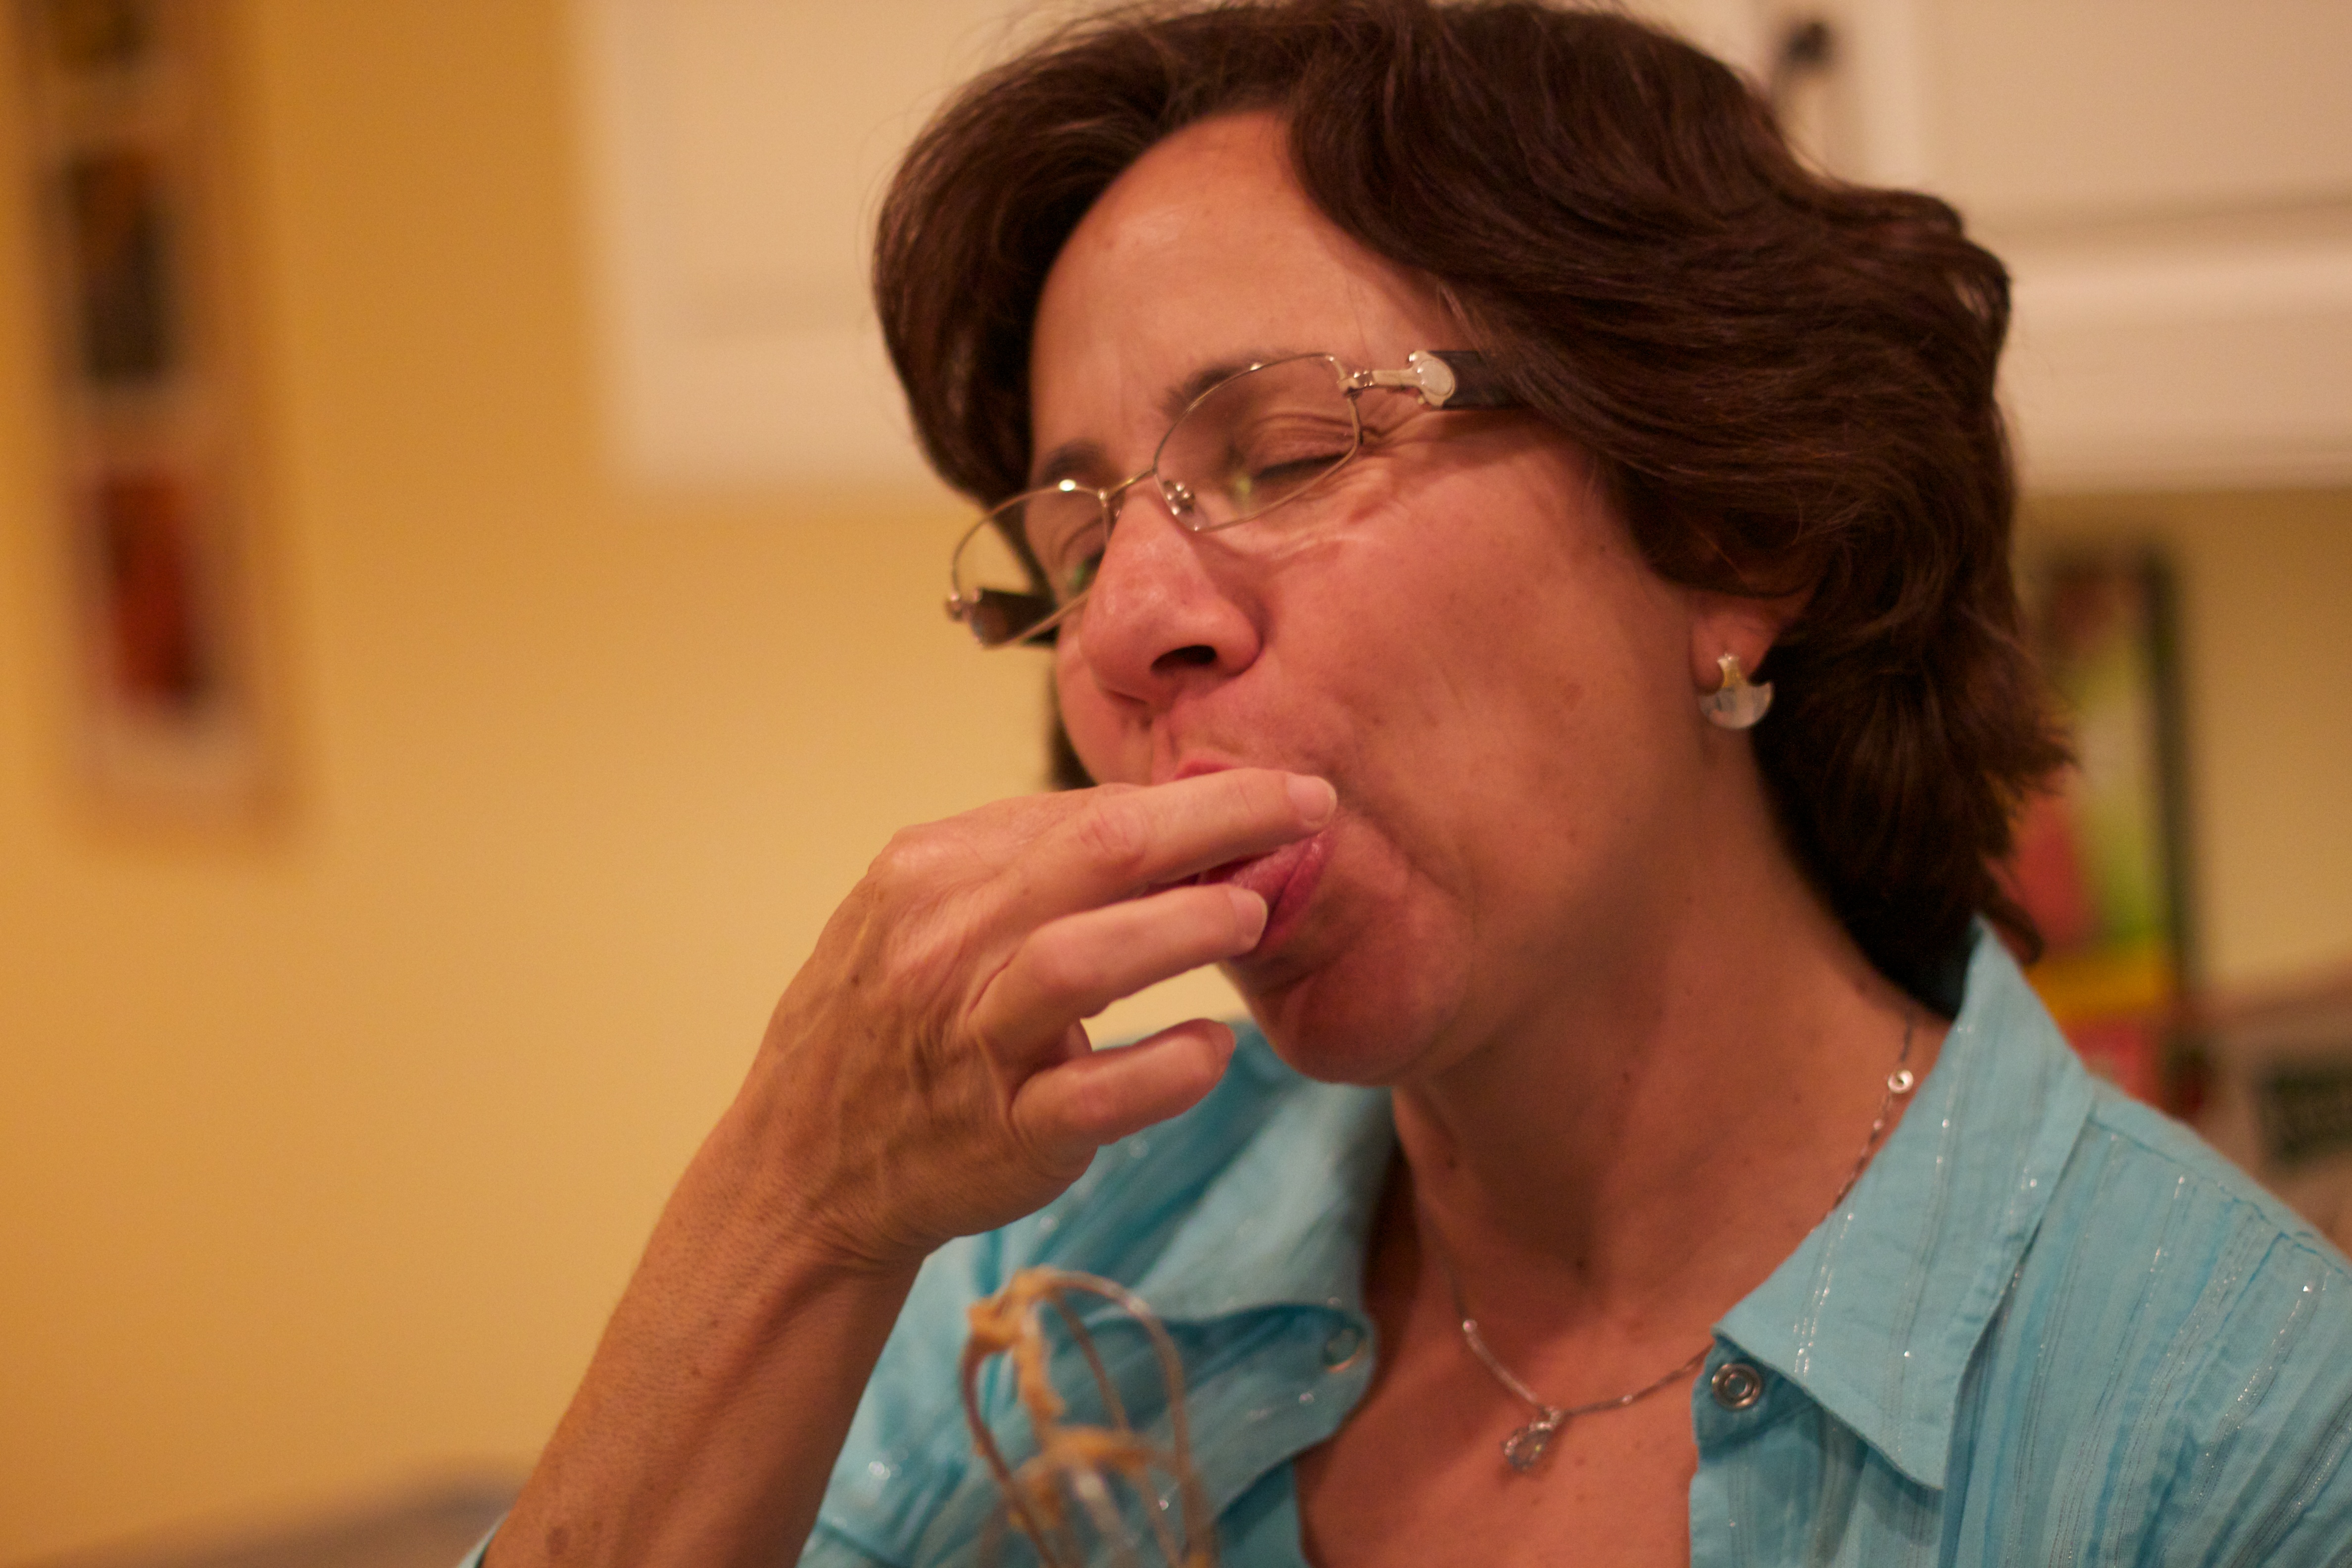
man, person, male, portrait, facial expression, conversation, face, nose, eye, glasses, head, singing, skin, cookielove, odyssey, interaction, sense, human action